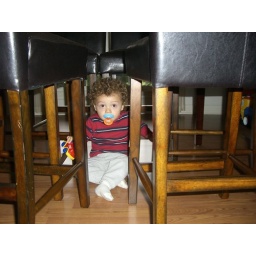
Hiding under the table with my car